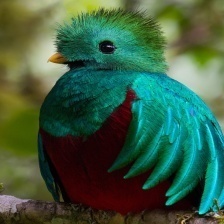
Species: QUETZAL
Scientific name: PHAROMACHRUS MOCINNO